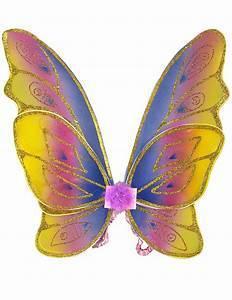
butterfly